Northern Epirote Declaration of Independence

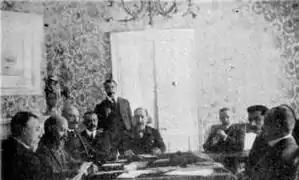
Picture of the negotiations that led to the Protocol of Corfu.

The representatives of both sides met for negotiations in Sarandë, but the final negotiations took place in the nearby island of Corfu, Greece. Finally, on May 17, 1914, the representatives of Northern Epirus and Albania signed an agreement that granted the chief demands of the Epirotes and became known as the Protocol of Corfu. According to this agreement, Northern Epirus, which consisted of the regions surrounding the cities of Gjirokastër and Korçë would be an autonomous, fully self-governing part of Albania under the suzerainty of the Albanian prince.